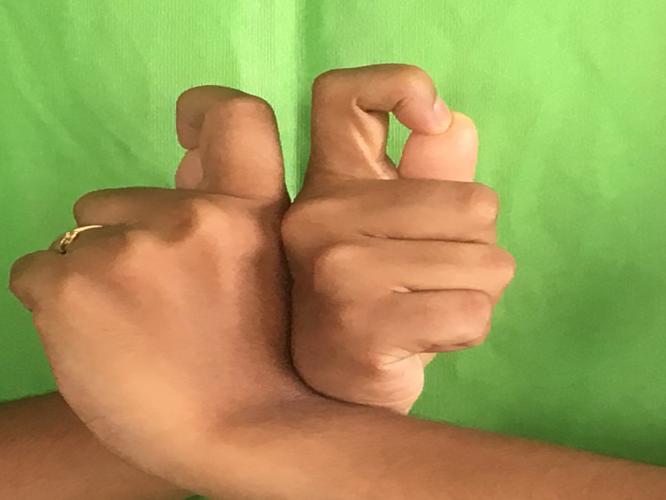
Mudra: Berunda
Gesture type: double_hand